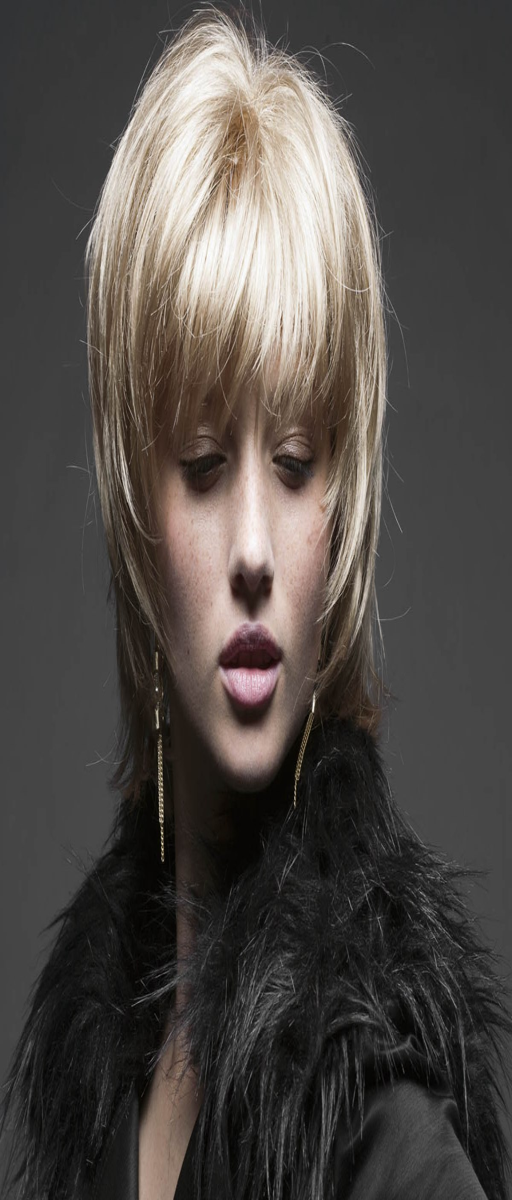
medium hairstyle with tips that frame the face